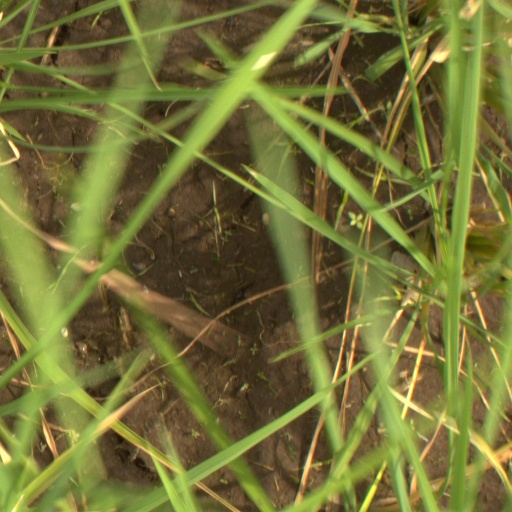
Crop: rice